Elpinice

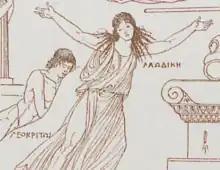
Reconstruction of Polygnotus' Illiupersis by Carl Robert in 1892, zoomed in on the Laodike depiction, as it is said that Polygnotus used Elpinice's likeness for Laodike.

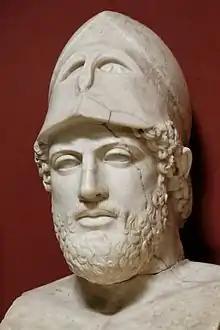
Pericles rebuked Elpinice for being an outspoken woman

Elpinice may have been married twice; first to her brother, Cimon, and later to a very wealthy Athenian called Callias II. Plutarch notes rumors of incestuous conduct between Cimon and Elpinice, and that it is unclear whether or not they were actually married. Athenian law allowed marriage between a brother and sister if they were not ὁμομήτριος (homometrios), which meant to be born from the same mother. This suggests that Elpinice and Cimon were only half-siblings, if their marriage occurred. Plutarch stated that a possible reason for the siblings' marriage was because Elpinice could not find a husband that matched her noble status due to their poverty, as their father was jailed for an unpaid fine and died when they were both young.